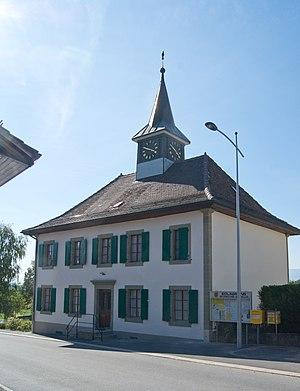
Maison de commune d'Eclagnens, canton de Vaud, Suisse.